Nicrophorus interruptus

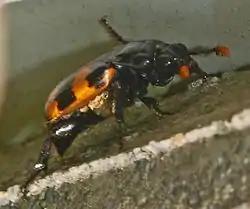
Lateral view

The adults grow up to long. They are mostly black with two orange-red markings on the elytra and a yellow pubescence on protruding abdominal segments. They are also characterized by the absence of hairs on the thorax and straight tibias on the hind legs.